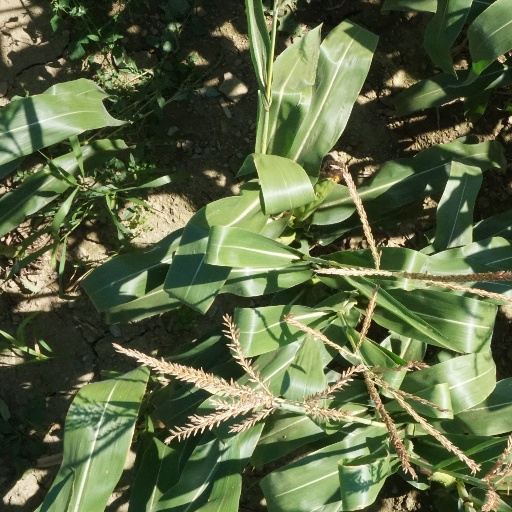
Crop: maize; corn